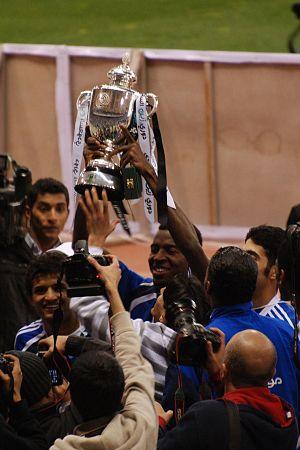
Le Al Hilal Saudi Football Club, plus communément appelé Al-Hilal est un club saoudien de football fondé en 1957 et basé à Riyad, la capitale d'Arabie saoudite.